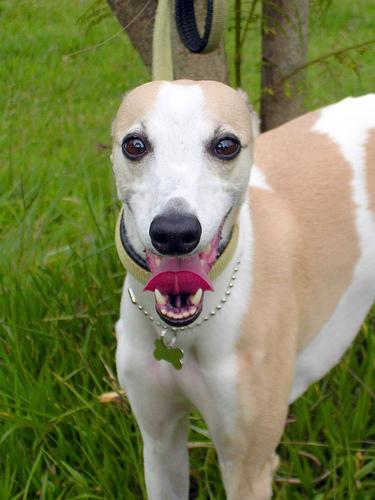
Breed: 234-n000065-whippet